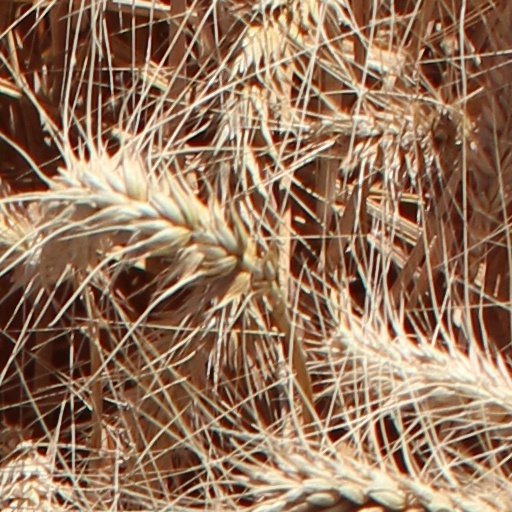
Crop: wheat